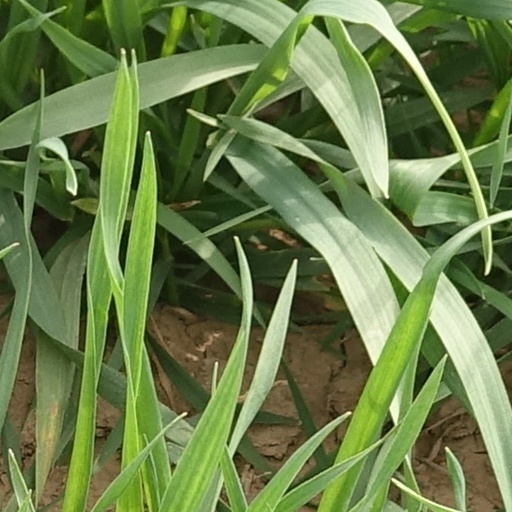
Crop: wheat